National University of Comahue

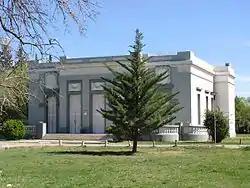
Library Faculty of Education "Casa Peuser".

The National University of Comahue (UNC/UNCo/Uncoma) is an Argentine national university with branches in the provinces of Neuquén, Río Negro and Chubut, with a centre in the city of Neuquén and units in Viedma, Bariloche, San Martín de los Andes, Cipolletti, Zapala, Allen, General Roca, Choele Choel, San Antonio Este, Villa Regina, Esquel, Puerto Madryn and Trelew. It is the largest public university in Argentine Patagonia.